Keilhauia

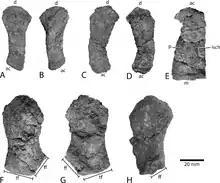
Ilium (A-D), ischiopubis (E), and femur (F-H) of "Keilhauia"

The ilium of "Keilhauia" is rather short compared to that of other ophthalmosaurids; "Aegirosaurus" is the only other ophthalmosaurid that possibly approaches "Keilhauia" in this respect. The side of the ilium directed towards the back of the body is concave, like "Ophthalmosaurus", "Athabascasaurus", and "Janusaurus", with the curve being more pronounced in the latter two. The acetabulum, on the lower end of the ilium, is thickened relative to the rest of the bone, and does not bear any distinct articular facets. Autapomorphically, the top end of the ilium is 1.5 times the width of the acetabular end.